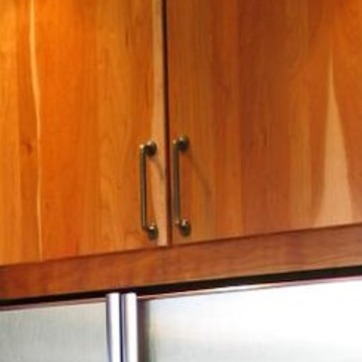
Material: metal